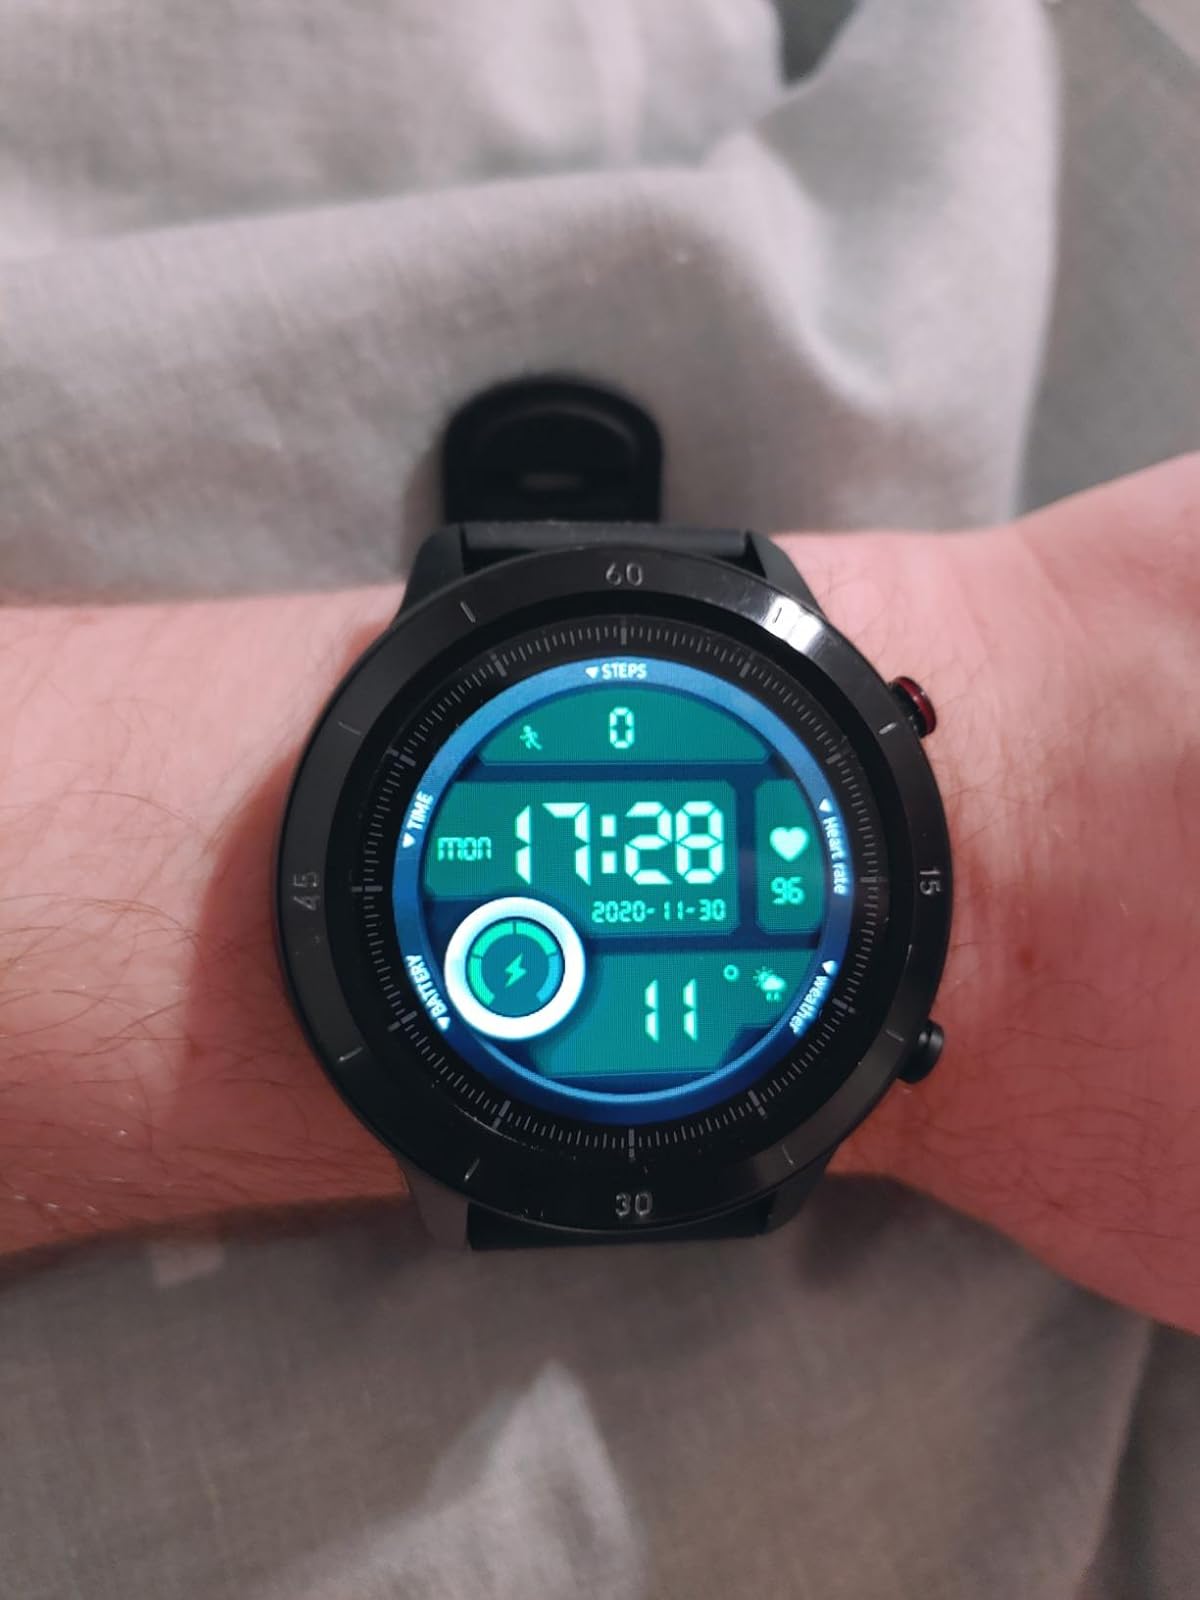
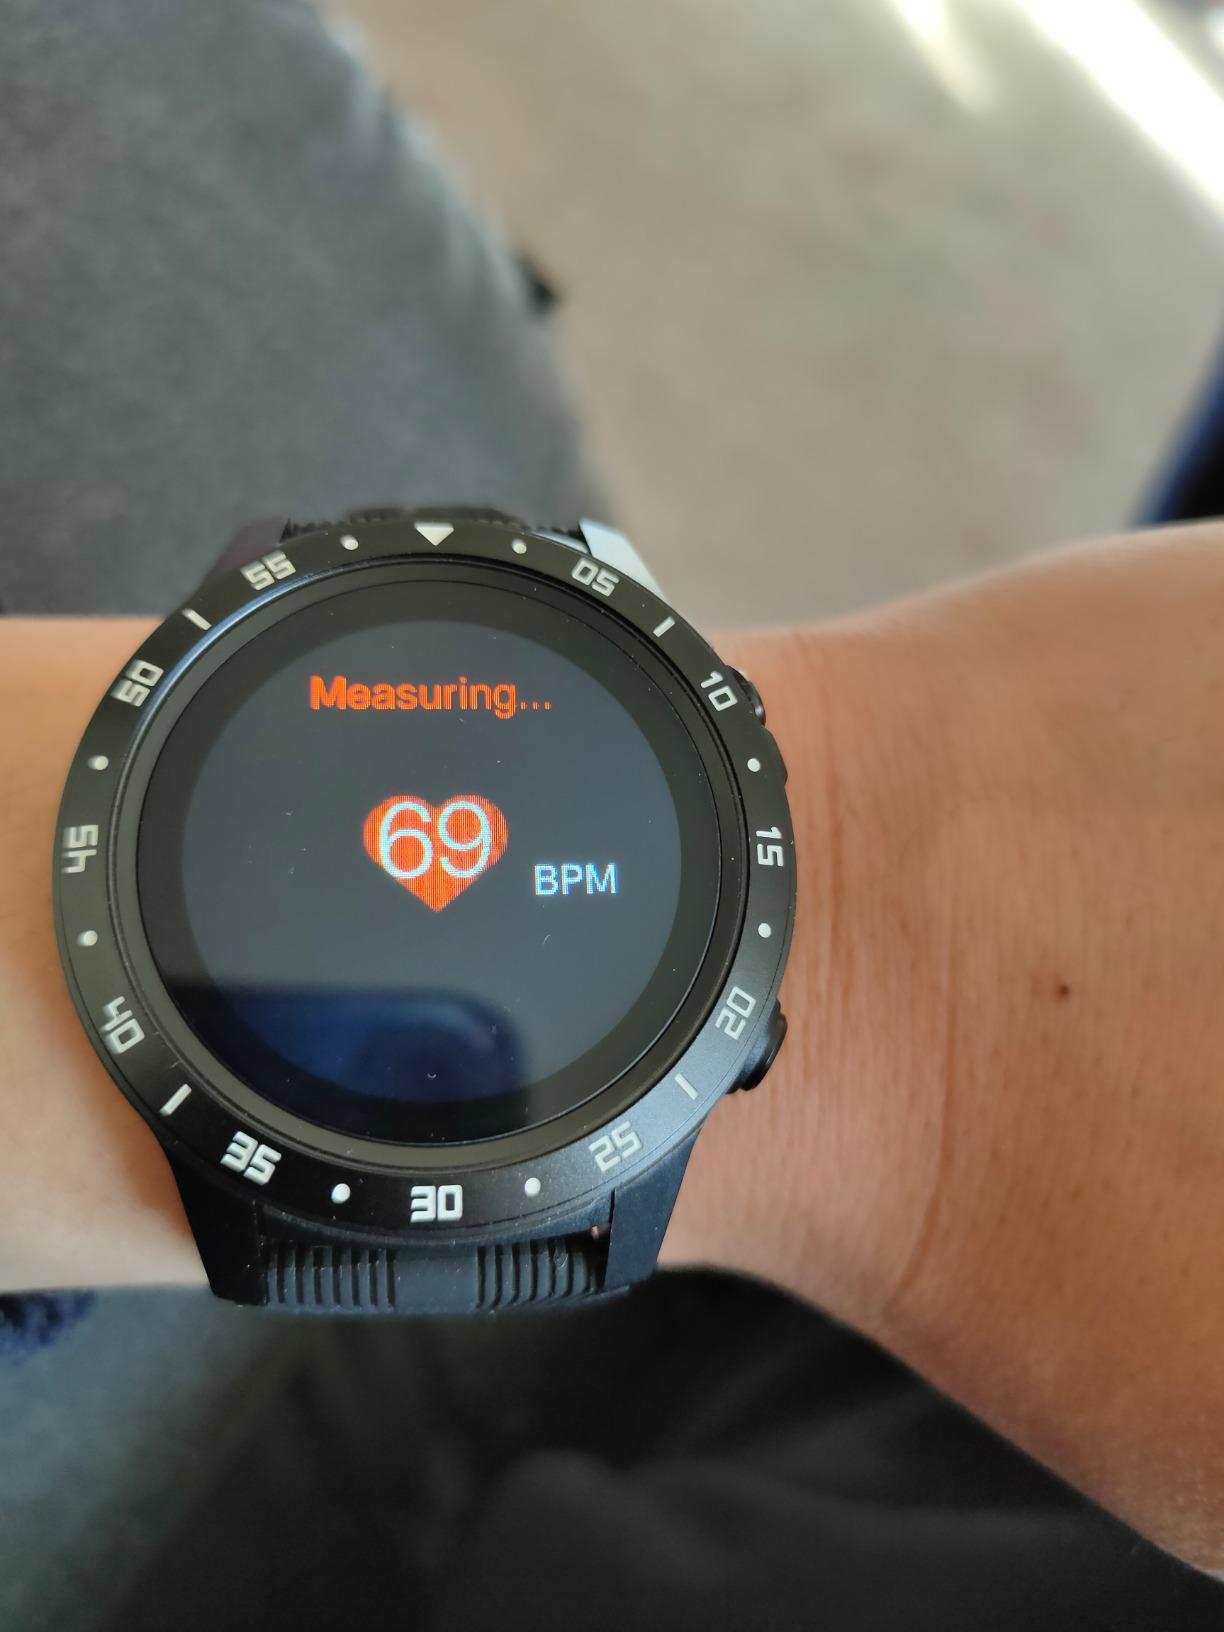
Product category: smartwatch
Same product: no